Interstate 85 in North Carolina

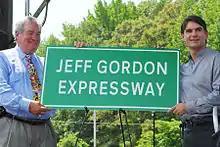
Secretary of the North Carolina Department of Transportation Gene Conti and NASCAR driver Jeff Gordon unveiling a sign for the Jeff Gordon Expressway

The forest gradually thins out and gives way to the city of Thomasville, where I-85 meets NC 109. It crosses into Randolph County as it enters the city of Archdale and intersects NC 62. I-85 enters High Point and has a parclo interchange with I-74 and the former routing of US 311. The exits are signed east for Asheboro and west for Winston-Salem. I-85 then passes through another forest with more trees lining the median and crosses the Randolph and Guilford branches of the Richland Creek as it enters Guilford County. Just outside Greensboro, it has a southbound interchange with US 29 (and the former routing of US 70) again. US 29 forms a brief concurrency with I-85 before the route enters suburban areas once more and reaches a very large and complex interchange with Groometown Road, Grandover Parkway, I-73, US 220, and US 421. US 29 splits off through the interchange, while US 421 joins I-85 from I-73 in a wrong-way concurrency.